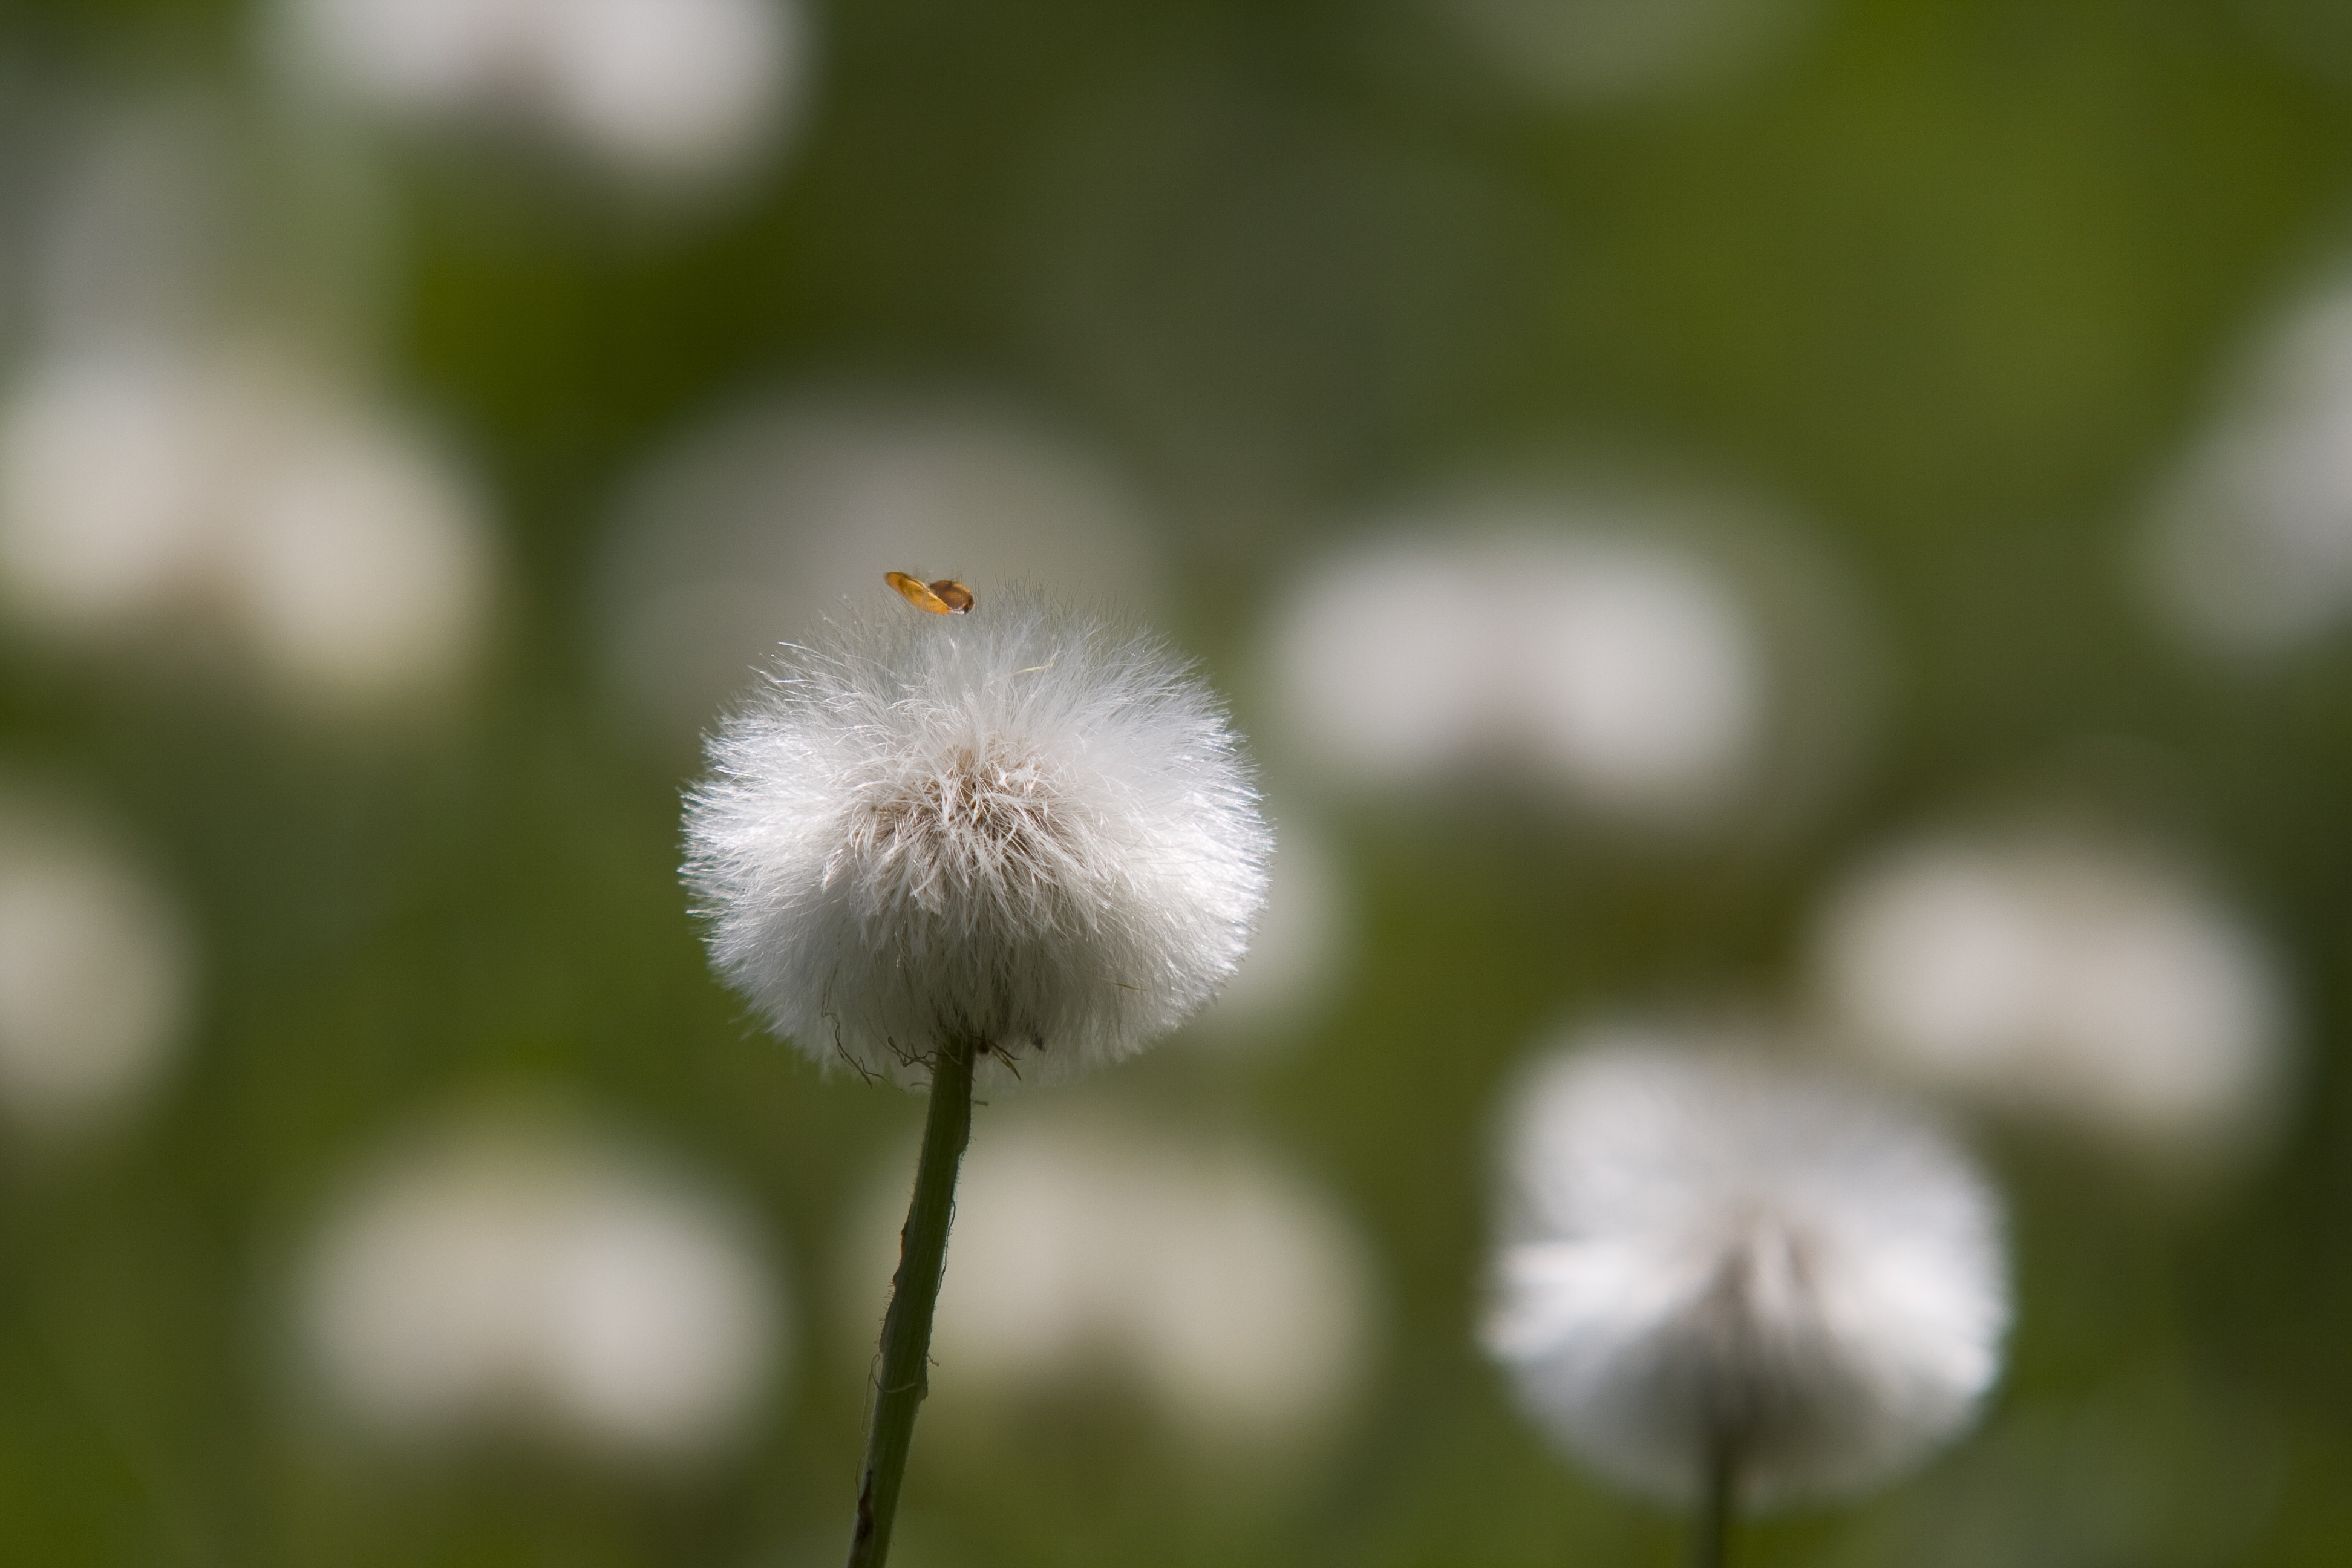
nature, branch, blossom, plant, photography, meadow, leaf, flower, petal, spring, green, botany, flora, fauna, wildflower, close up, faded, macro photography, seeds was, flowering plant, daisy family, tussilago farfara, plant stem, land plant